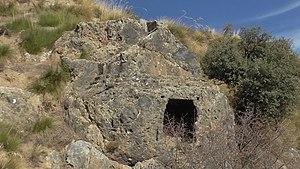
monument archéologique romain